Fischer's lovebird

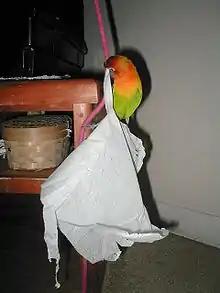
Lovebirds are very active.

Fischer's lovebirds are difficult birds to keep healthy in captivity. They are active birds that need a lot of room. When confined to a cage their health tends to suffer.